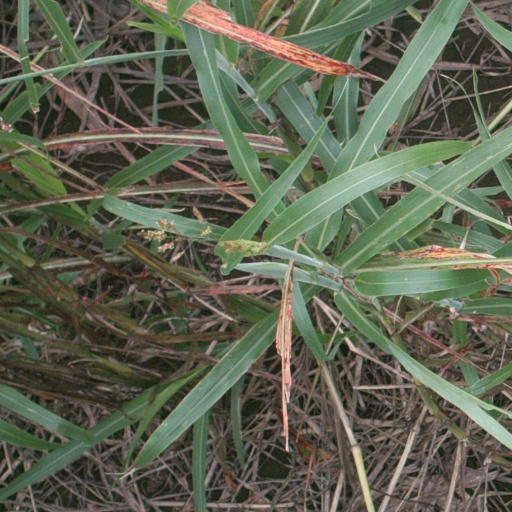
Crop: sorghum